Fasilides

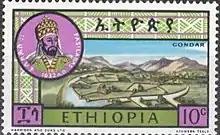
Stamp depicting Emperor Fasil and Gonder by Afewerk Tekle

He also dispatched an envoy to India in 1664–5, extending congratulations to Aurangzeb for his ascension to the Mughal Empire throne. The delegation reportedly presented several valuable offerings to the Mughal Emperor, such as slaves, ivory, horses, zebras, a set of intricately adorned silver pocket pistols, and various other exotic gifts.